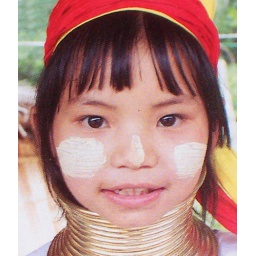
A picture of a &amp;quot;long-neck&amp;quot; girl from one of the hill tribes in Chiang Mai's vicinity.